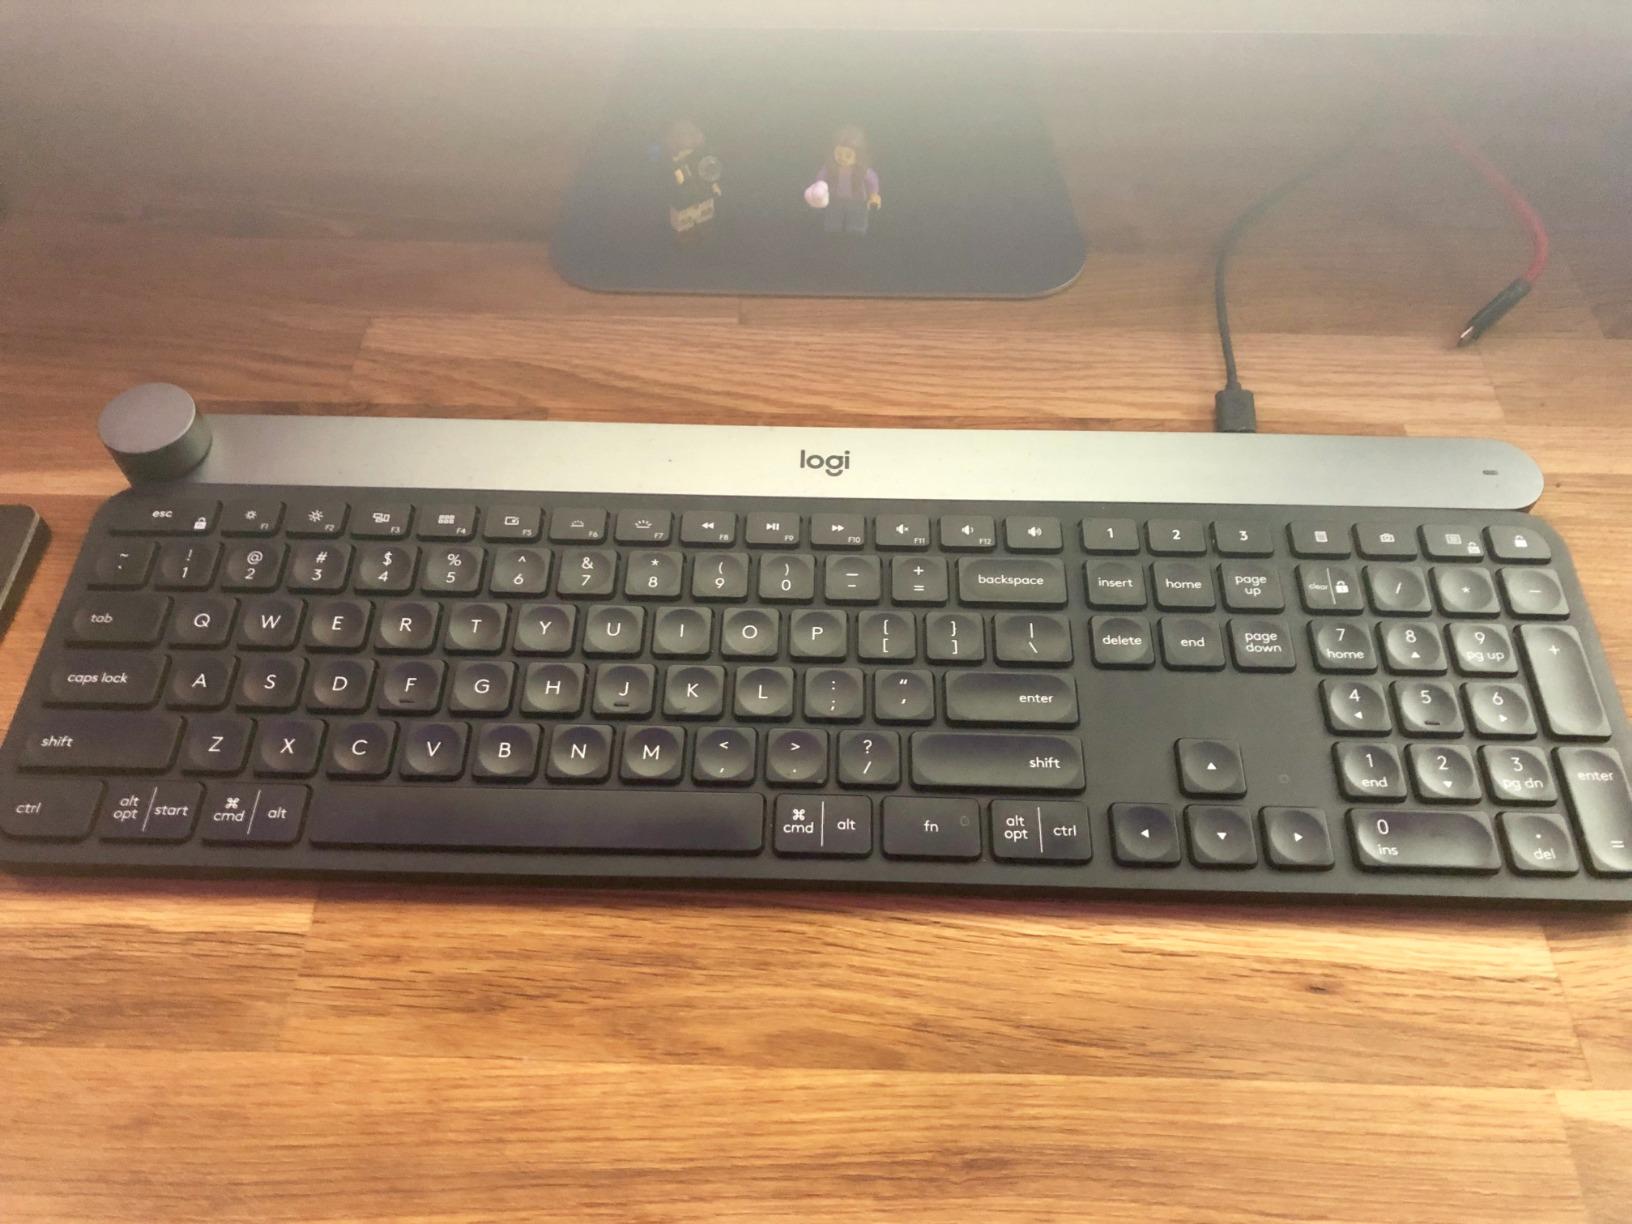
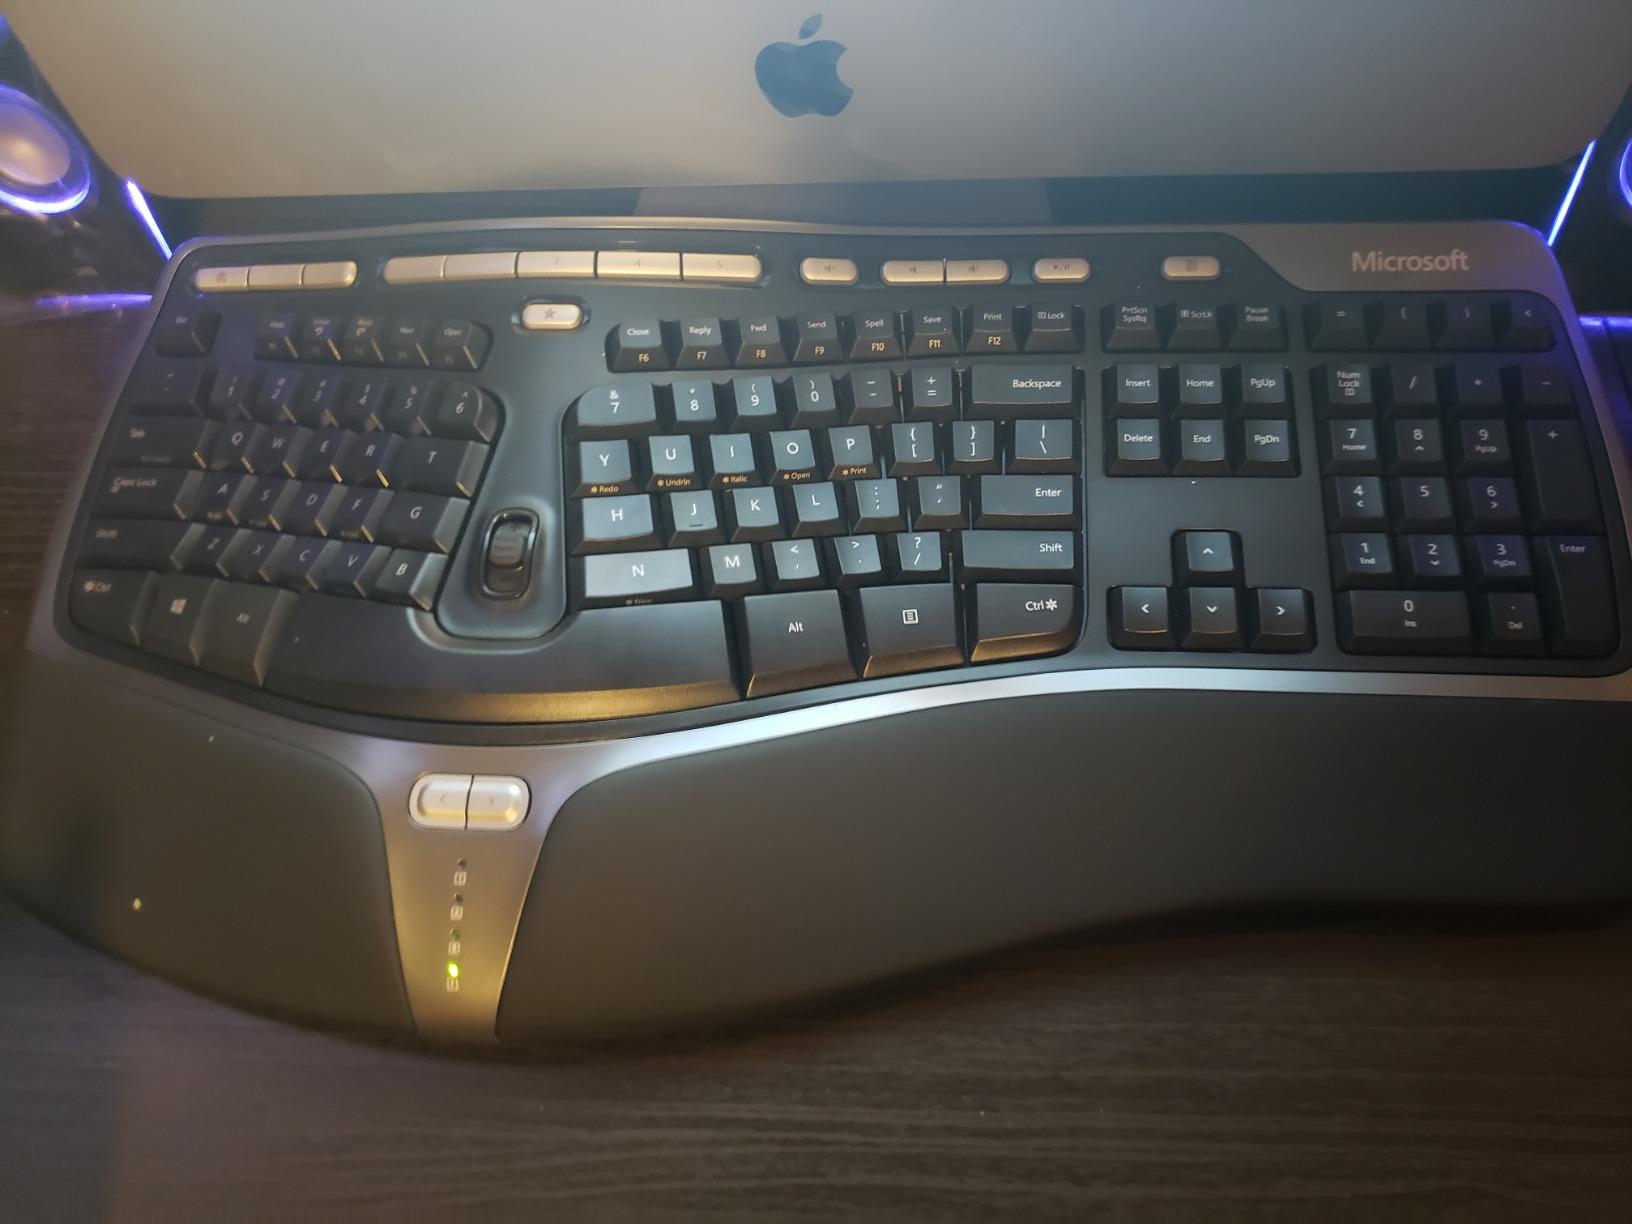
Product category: keyboard
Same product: no